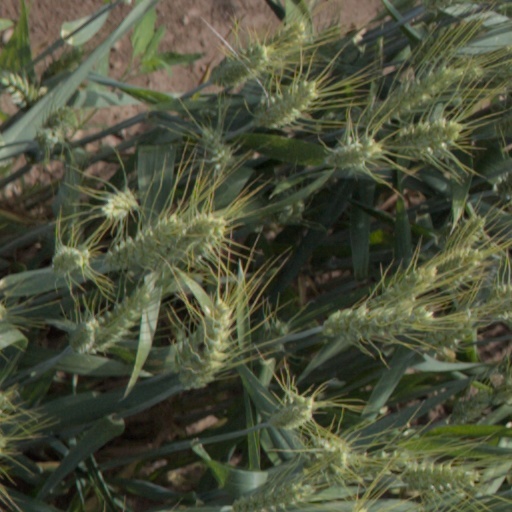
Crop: wheat